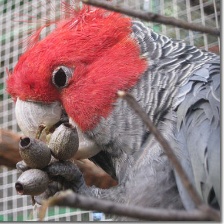
Species: GANG GANG COCKATOO
Scientific name: CALLOCEPHALON FIMBRIATUM
ImageNet parent category: sulphur-crested_cockatoo